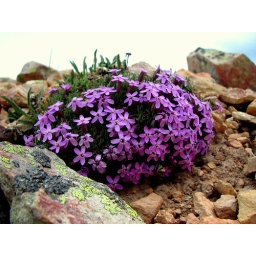
There were several different types of small flowering plants growing in the rocks on the mountains. The variety was amazing.